Polygar

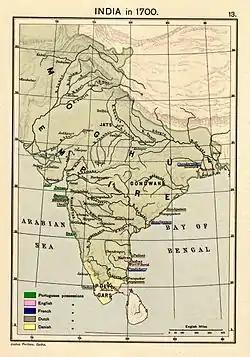
A 1700 AD map of India, showing the region ruled by the Palaiyakkarar in the south.

Palaiyakkarars, or Poligar, Polygar or Palegara (as the British referred to them) in Andhra, Karnataka and Tamil Nadu were the holders of a small kingdom as a feudatory to a greater sovereign. Under this system, "palayam" was given for valuable military services rendered by any individual. The word "pālayam" means domain, a military camp, or a small kingdom. This type of Palayakkarars system was in practice during the rule of Pratapa Rudhra of Warangal in the Kakatiya kingdom. The system was put in place in Tamil Nadu by Viswanatha Nayak, when he became the Nayak ruler of Madurai in 1529, with the support of his minister Ariyanatha Mudaliar. Traditionally there were supposed to be 72 Palayakkarars. The majority of those Palaiyakkarar, who during the late 17th- and 18th-centuries controlled much of the Telugu region as well as the Tamil area, had themselves come from the Kallar, Maravar and Vatuka communities. Most palayakkars in western Tirunelveli and in Ramanathapuram were Maravar, those of Madurai, Tiruchi and Thanjavur Kallar, and those of eastern Tirunelveli, Dindigal and Coimbatore Nayak.